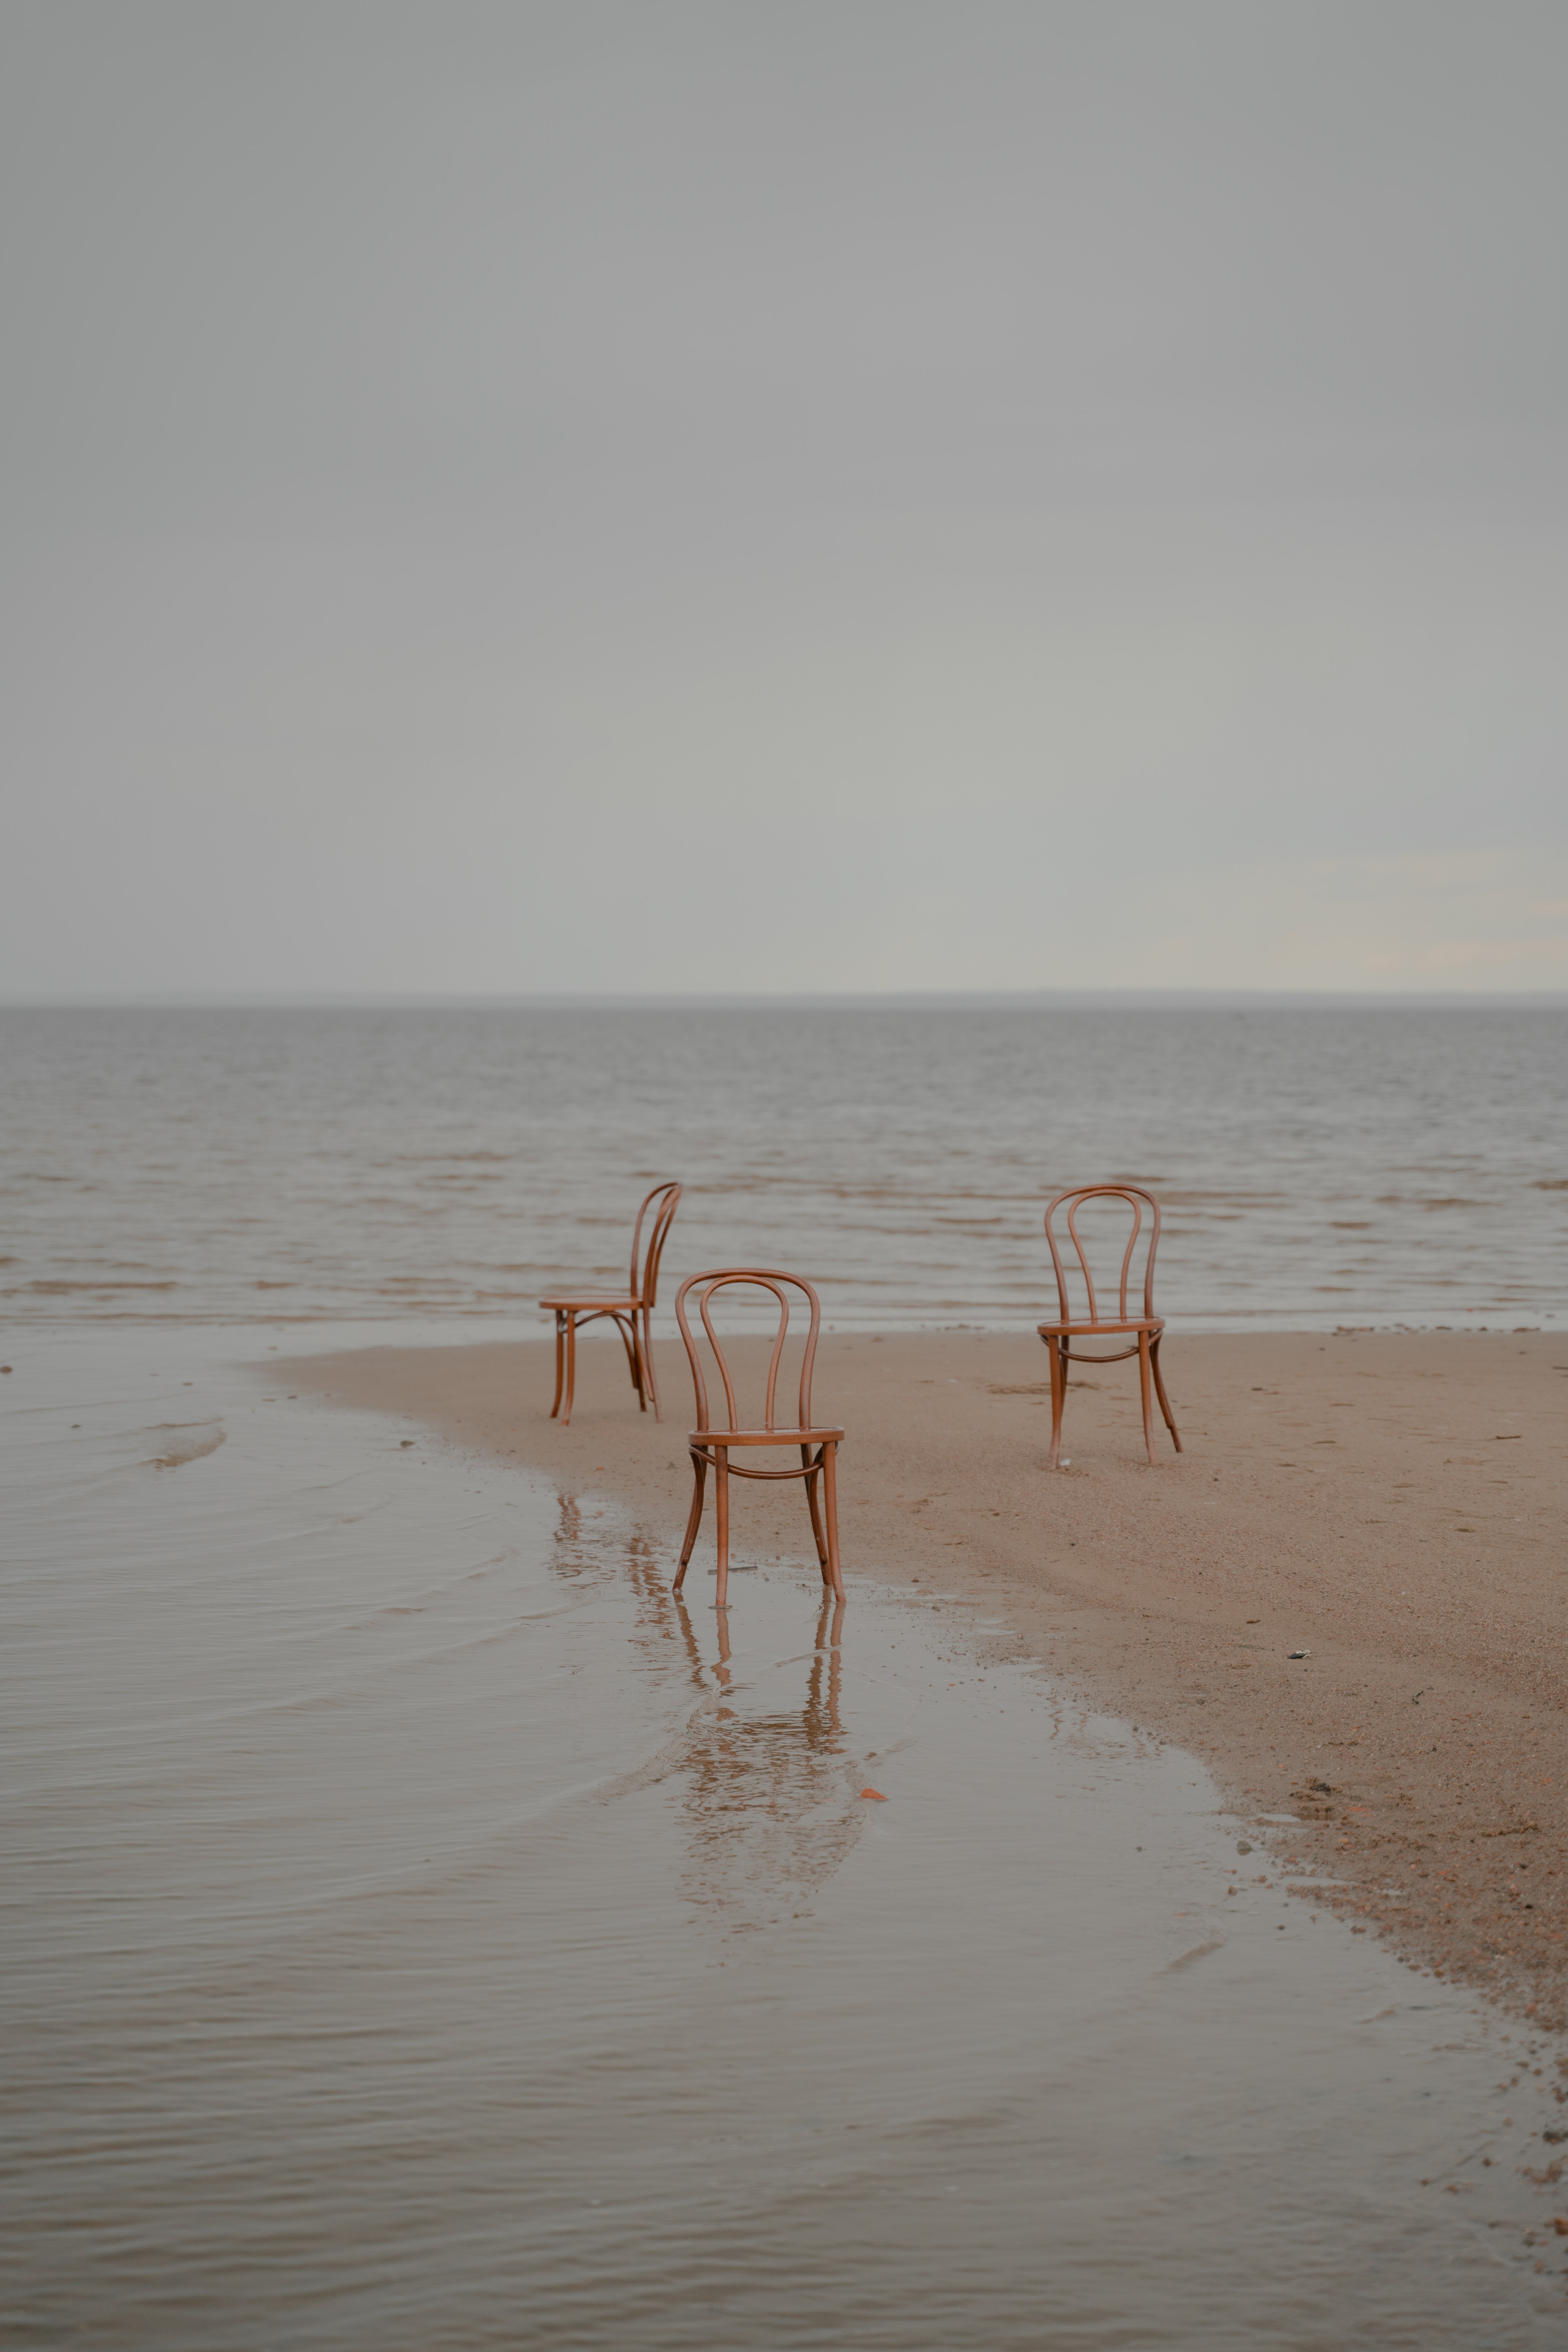
natural, water, sky, beach, chair, fluid, wood, liquid, coastal and oceanic landforms, horizon, wind wave, landscape, art, People on beach, wave, fun, ocean, leisure, sitting, lake, evening, tide, sand, coast, recreation, visual arts, sea, winter